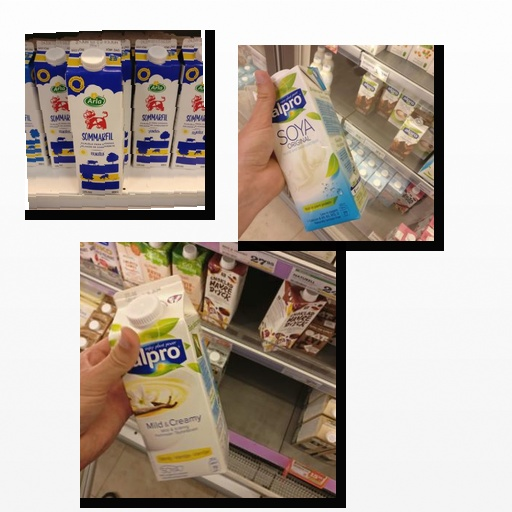
Food items: sour_milk, soy_milk, vanilla_soyghurt